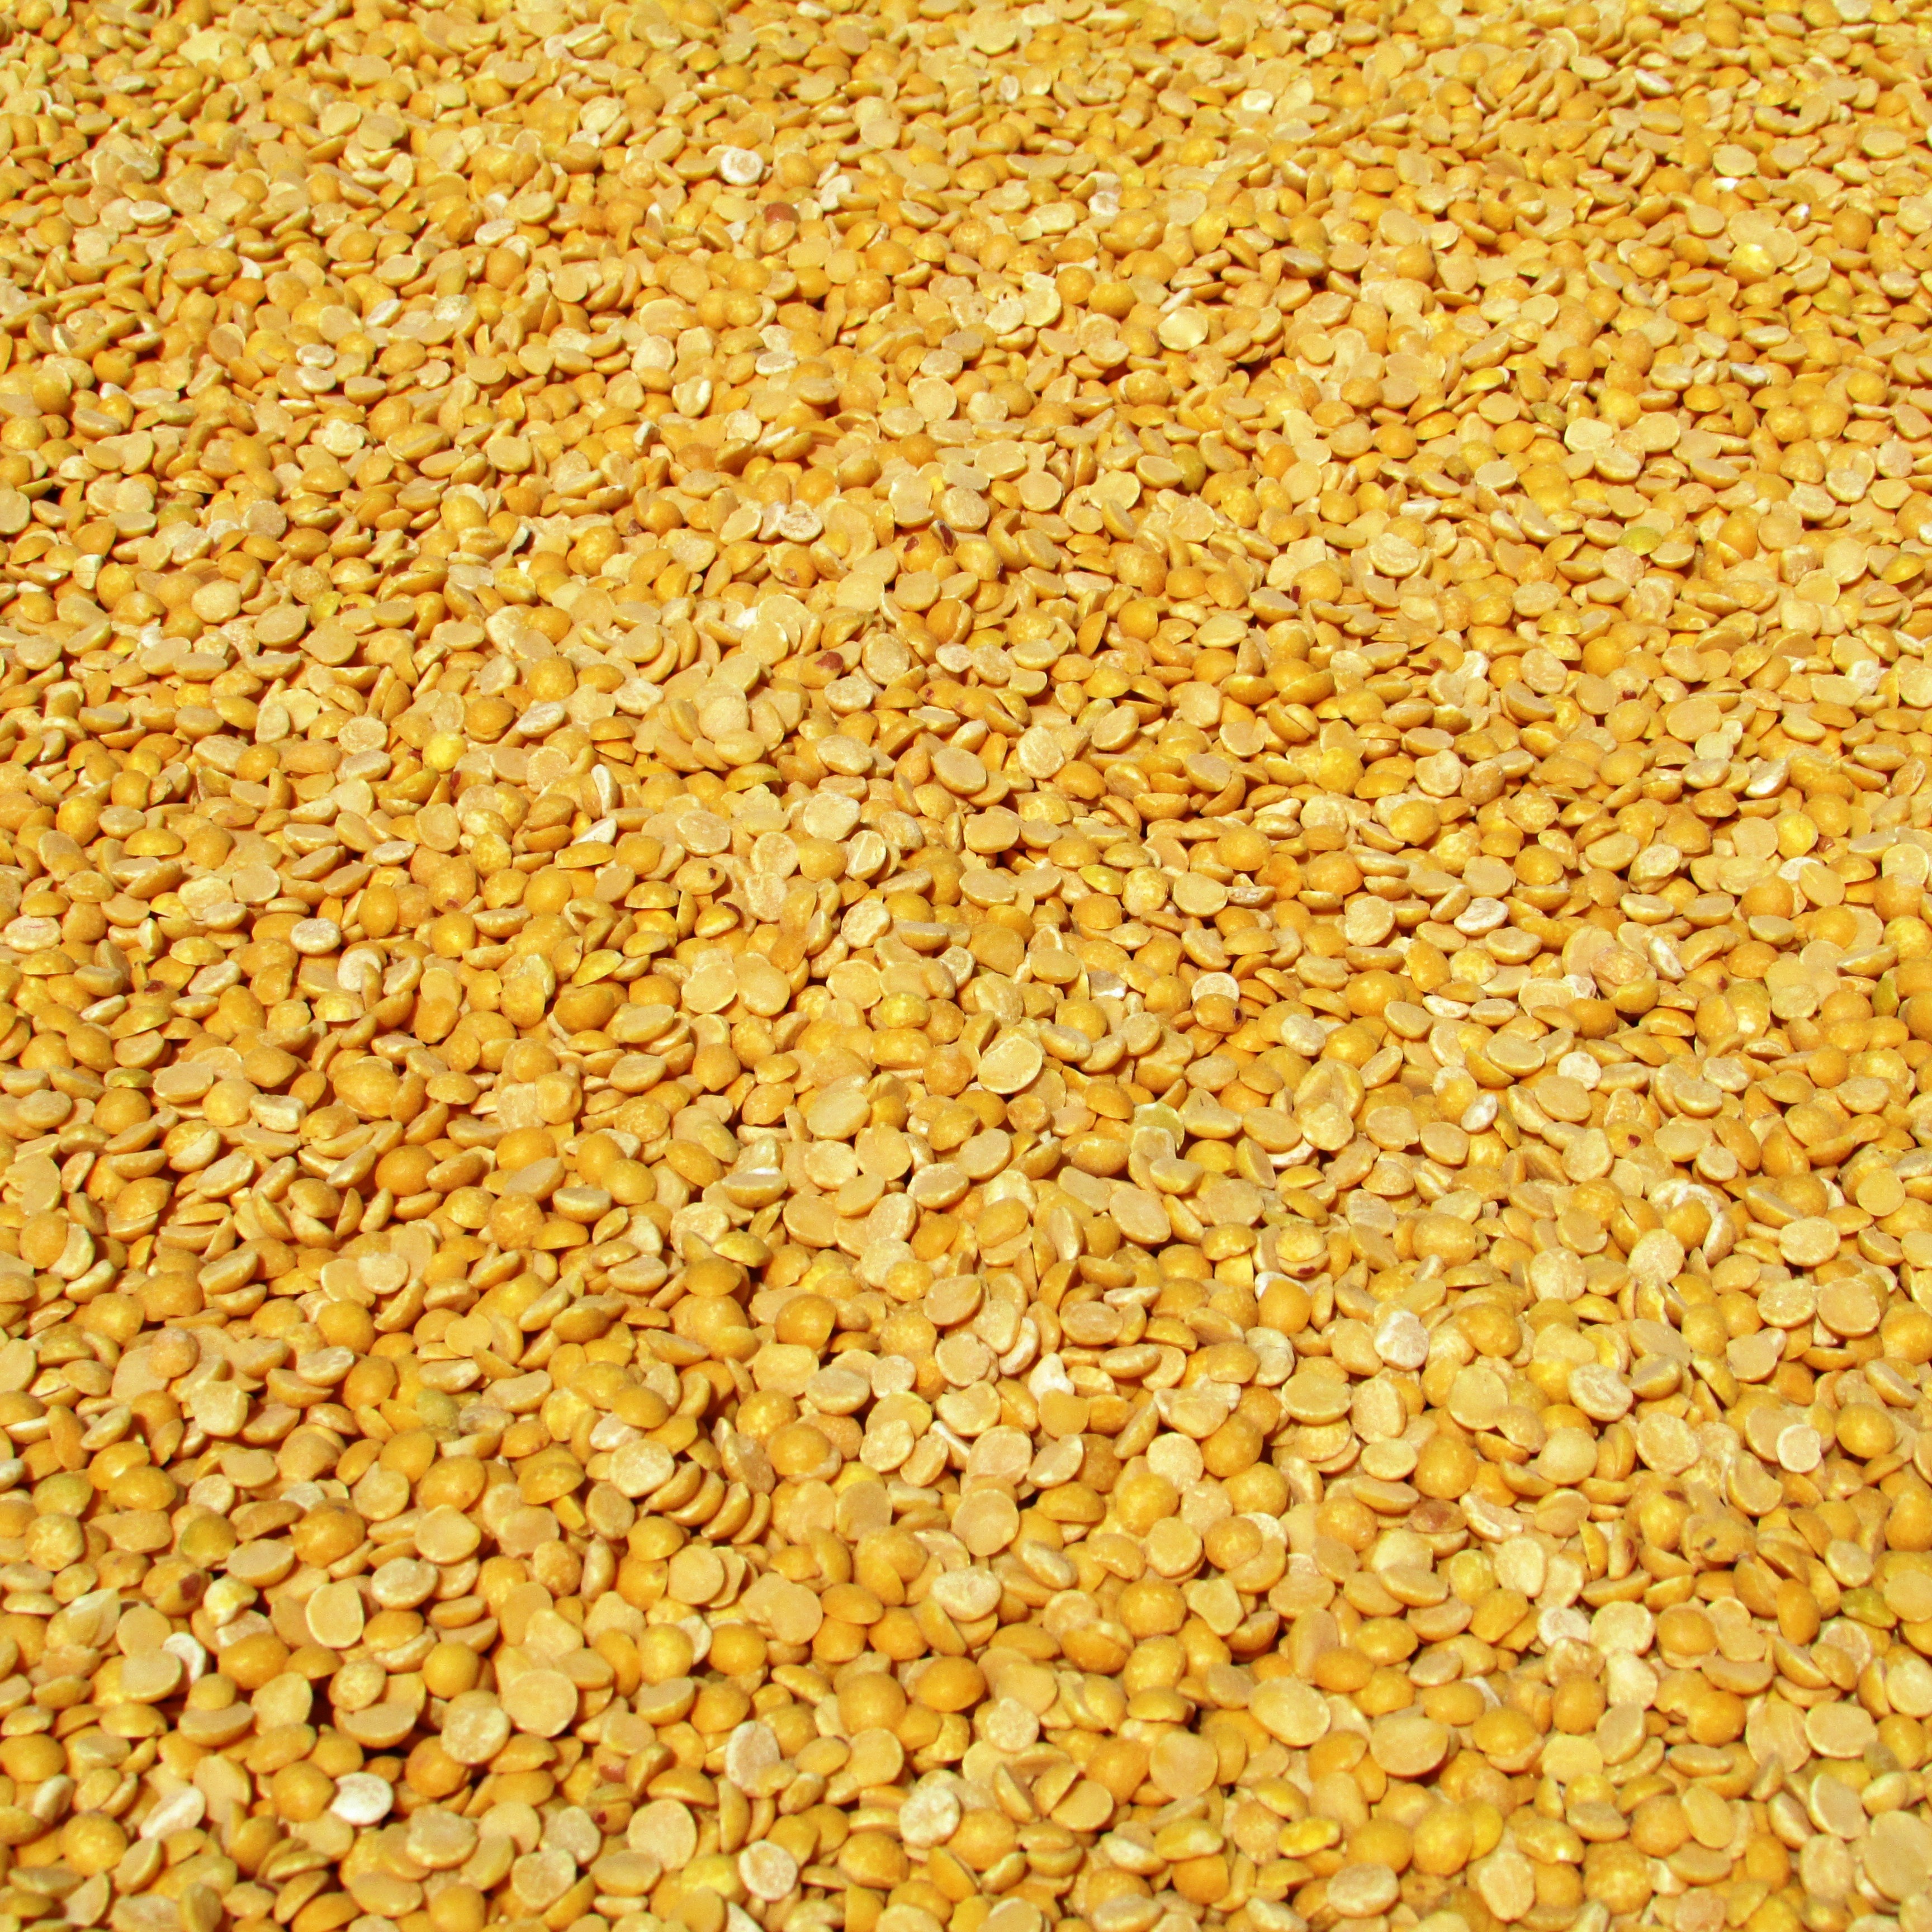
plant, farm, grain, seed, bean, ripe, environment, food, ingredient, produce, crop, natural, fresh, agriculture, healthy, dharwad, kernel, cereal, cultivation, nutrition, vegan, vegetarian, raw, india, fiber, diet, organic, heap, peas, harvested, cultivate, protein, whole, flowering plant, corn kernels, shelled, grass family, whole grain, pigeon peas